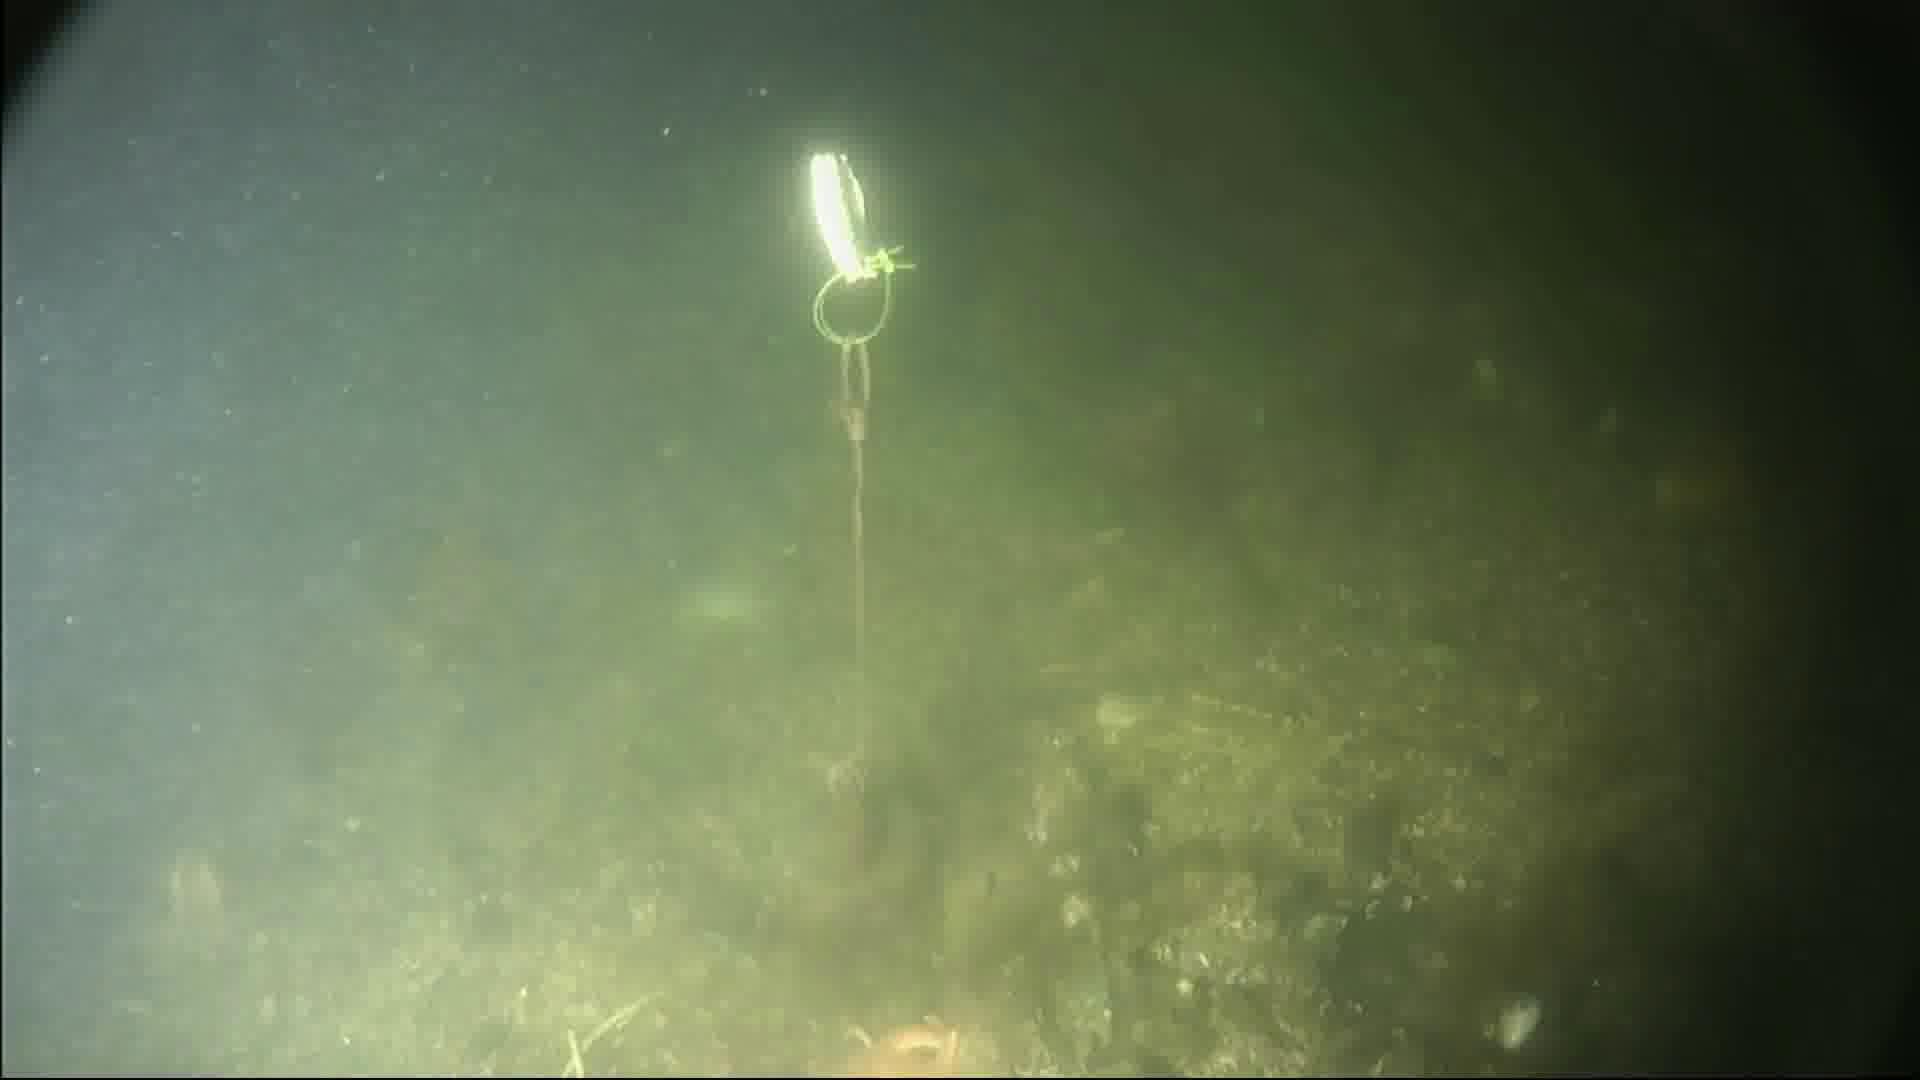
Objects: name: starfish
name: crab